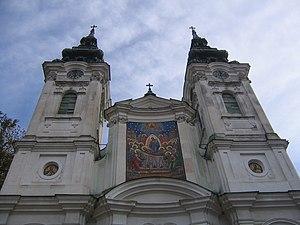
Lugoj est une municipalité du Banat en Roumanie. Les habitants sont appelés les Lugojeni.